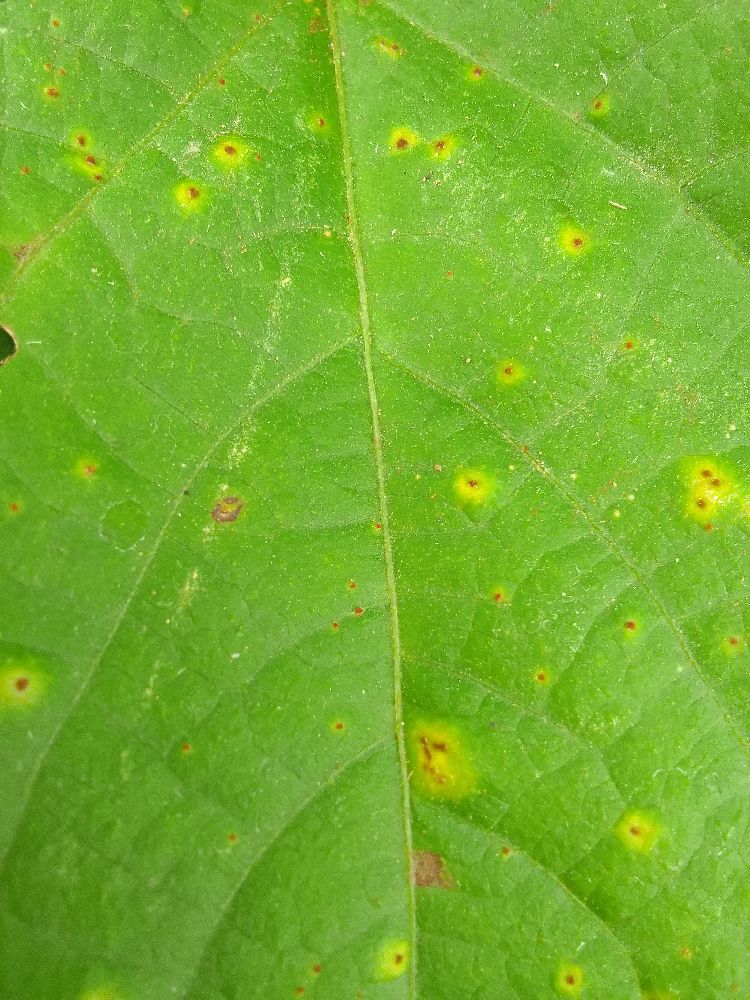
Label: rust